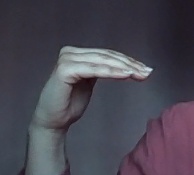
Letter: haa